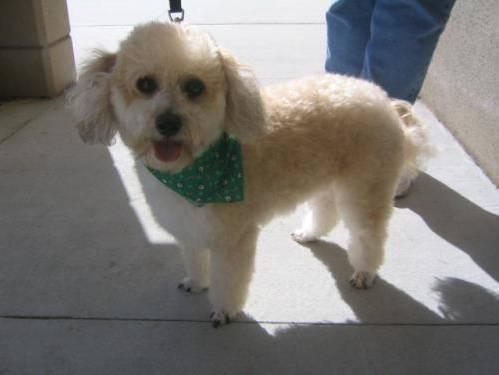
dog